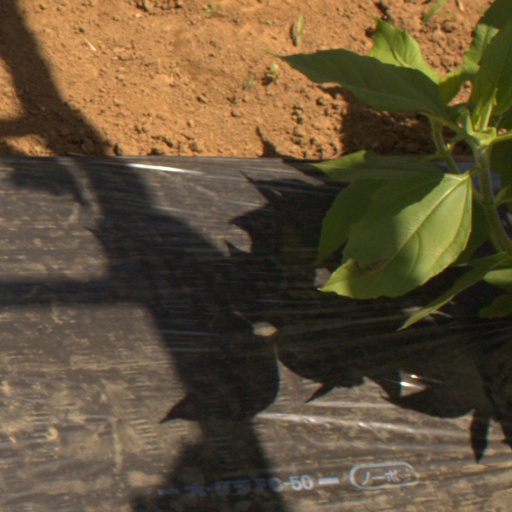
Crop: Jerusalem artichoke